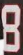
Number: 8